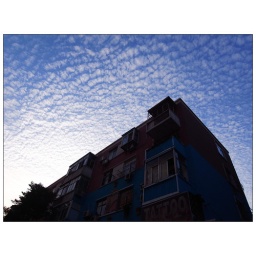
A building under the blue sky